Billy Mitchell

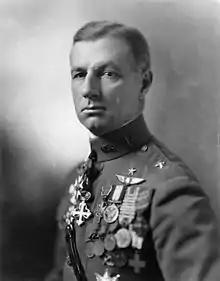
Mitchell, c. 1920s

William Lendrum Mitchell (December 29, 1879 – February 19, 1936) was a United States Army officer who had a major role in the creation of the United States Air Force.